This Side of the Moon

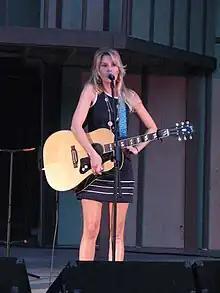
Critics later believed "This Side of the Moon" helped Elizabeth Cook ("pictured in 2009") with her career.

"This Side of the Moon" was met with generally positive reviews from critics. Sanneh included it on his list of 2005's best obscurities, and in an August 2005 article, Thompson named it the best country album by a female artist so far that year. Several reviewers commended the album for its traditional country sound, such as Bell who described it as "a brilliant 13-song collection of hard-edged country sung with steely conviction". Cook's songwriting was also highlighted. Praising the album's cohesion as well as Cook's vocals and songwriting, Alden identified her as "an artist to whom attention must be paid". Describing "This Side of the Moon" as an improvement over "Hey Y'all", Cristiano appreciated how "disappointment obviously didn't dull her artistry". Bell believed she deserved "a hard-earned, well-deserved second chance" to work with another major record label.